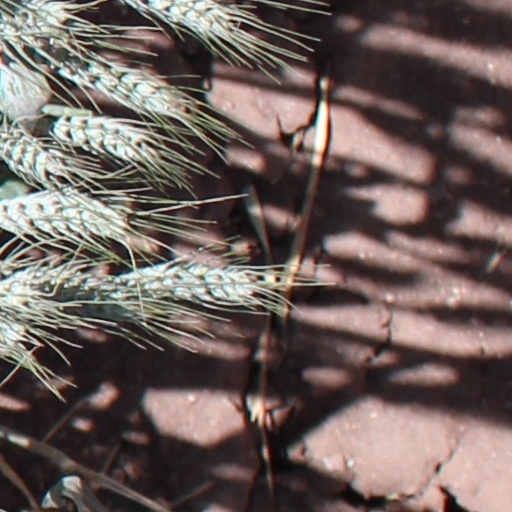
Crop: wheat